Pigott's Building

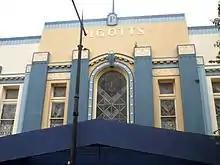
Building facade, 2014

Pigott's Building consists of two connected buildings, an older two-storeyed structure which fronts onto Ruthven Street and a single storeyed brick building on Margaret Street. Rear entry to both buildings is via a carpark to the west accessed from Victoria Street. The Ruthven Street building, a large rectangle in plan of approximately , is built to the site boundary on the street frontage and on the north and south alignments where it abuts the neighbouring buildings. The present structure is an agglomeration of the surviving parts of the first Pigotts Store built on the site and extensive additions and renovations carried out at various times.